Medicinicum Lech

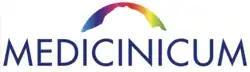

The Medicinicum Lech is a public health event that has been held annually since 2014 in Lech am Arlberg in Vorarlberg (Austria). It is Vorarlberg's largest public health event.